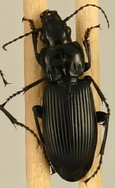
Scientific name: Pterostichus melanarius
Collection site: Woodworth Site (WOOD), plot WOOD_023